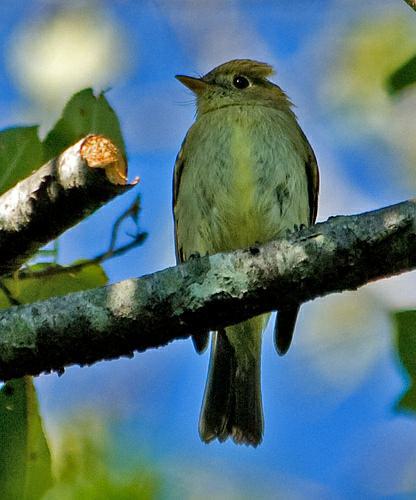
A photo of a yellow bellied flycatcher